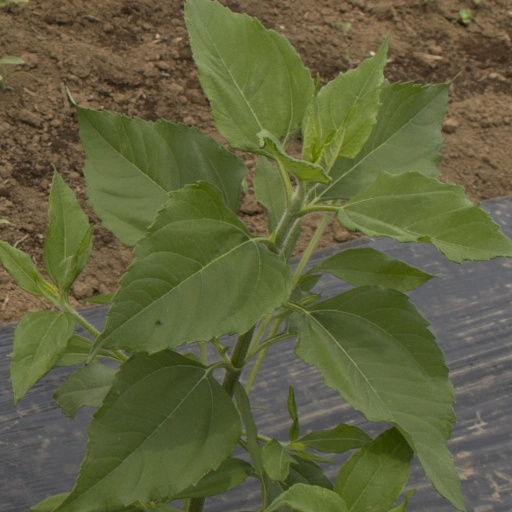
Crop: Jerusalem artichoke